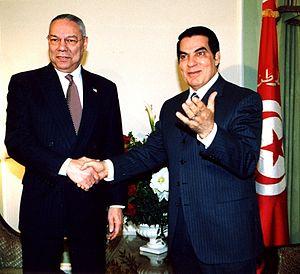
Zine el-Abidine Ben Ali, né le 3 septembre 1936 à Hammam Sousse et mort le 19 septembre 2019 à Djeddah, est un homme d'État tunisien. Il est président de la République tunisienne du 7 novembre 1987 au 14 janvier 2011.
L'histoire de la Tunisie est celle d'une nation d'Afrique du Nord indépendante depuis 1956. Mais elle s'inscrit au-delà pour couvrir l'histoire du territoire tunisien depuis la période préhistorique du Capsien et la civilisation antique des Puniques, avant que le territoire ne passe sous la domination des Romains, des Vandales puis des Byzantins. Le VIIᵉ siècle marque un tournant décisif dans l'itinéraire d'une population qui s'islamise et s'arabise peu à peu sous le règne de diverses dynasties qui font face à la résistance des populations berbères.